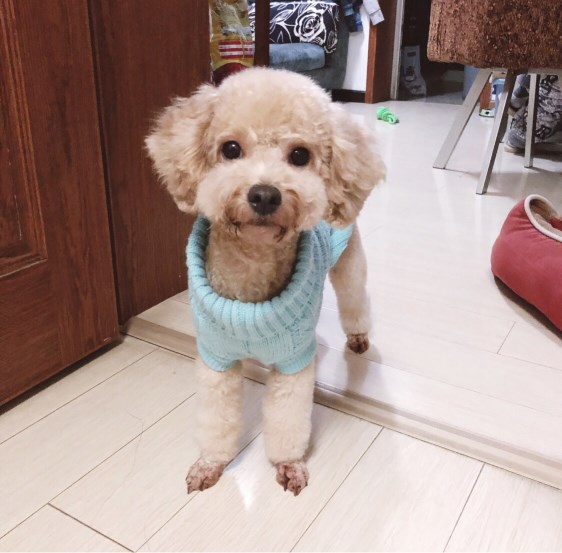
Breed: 7449-n000128-teddy